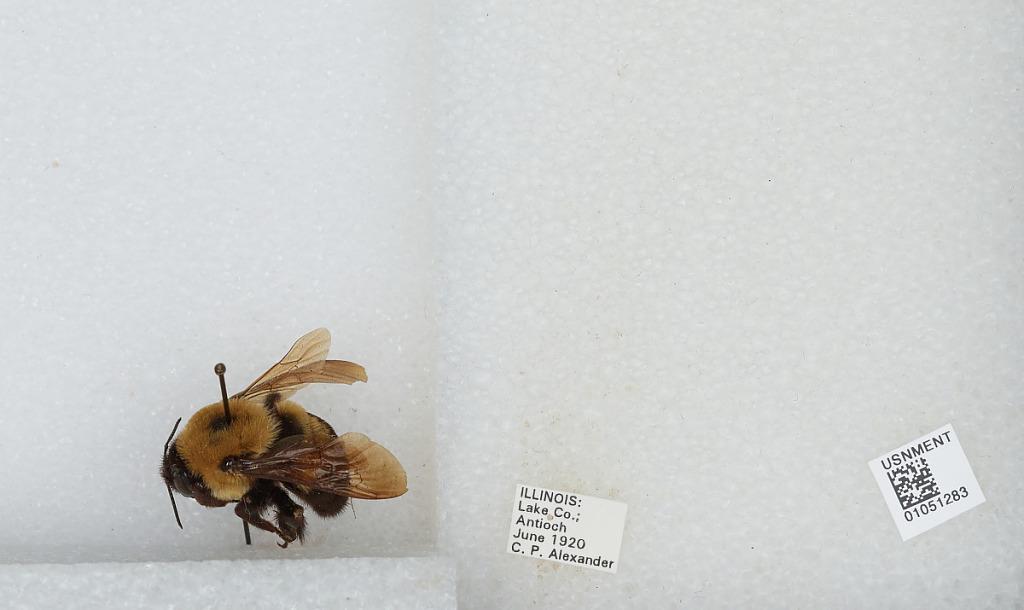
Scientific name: Bombus sp.
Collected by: C. Alexander
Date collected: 1920-6-
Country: United States
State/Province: Illinois
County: Lake
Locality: Antioch
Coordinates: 42.4792, -88.0908